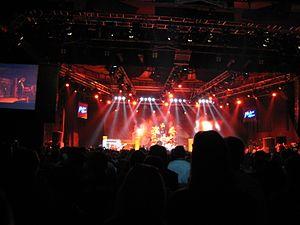
Liste des festivals de musique, classement géographique et par genre.
Liste des festivals de musique, classement géographique et par genre.
Le Montreux Music et Convention Centre est un complexe situé à Montreux, dans le canton de Vaud en Suisse.